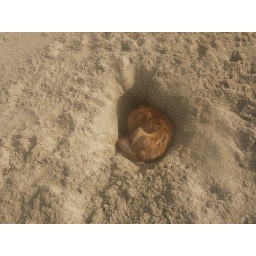
dog buried in the sand